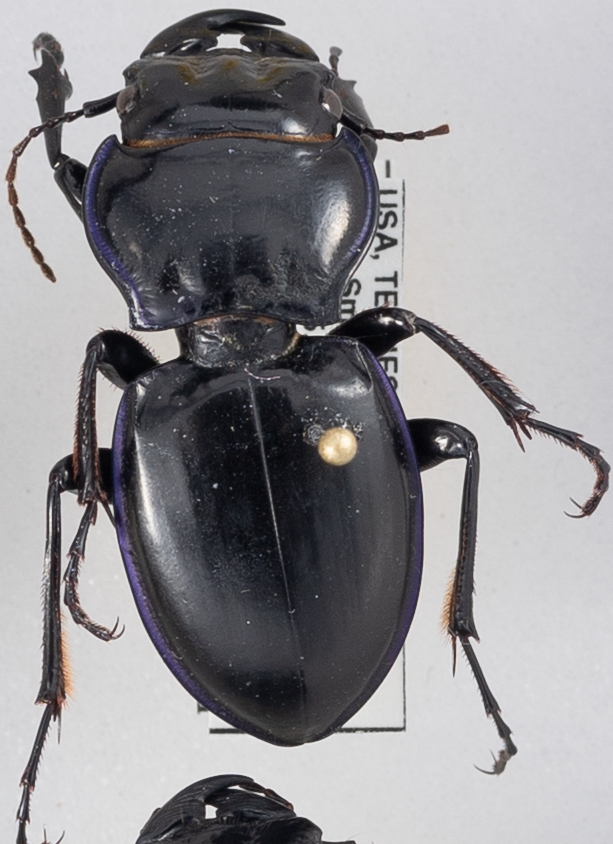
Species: Pasimachus punctulatus
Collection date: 2018-07-10
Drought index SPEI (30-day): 0.334
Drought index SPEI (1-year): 0.184
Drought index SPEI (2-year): -0.32